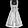
Label: Dress